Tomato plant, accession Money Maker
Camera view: tilt-top (135 deg); turntable rotation: 150 degrees
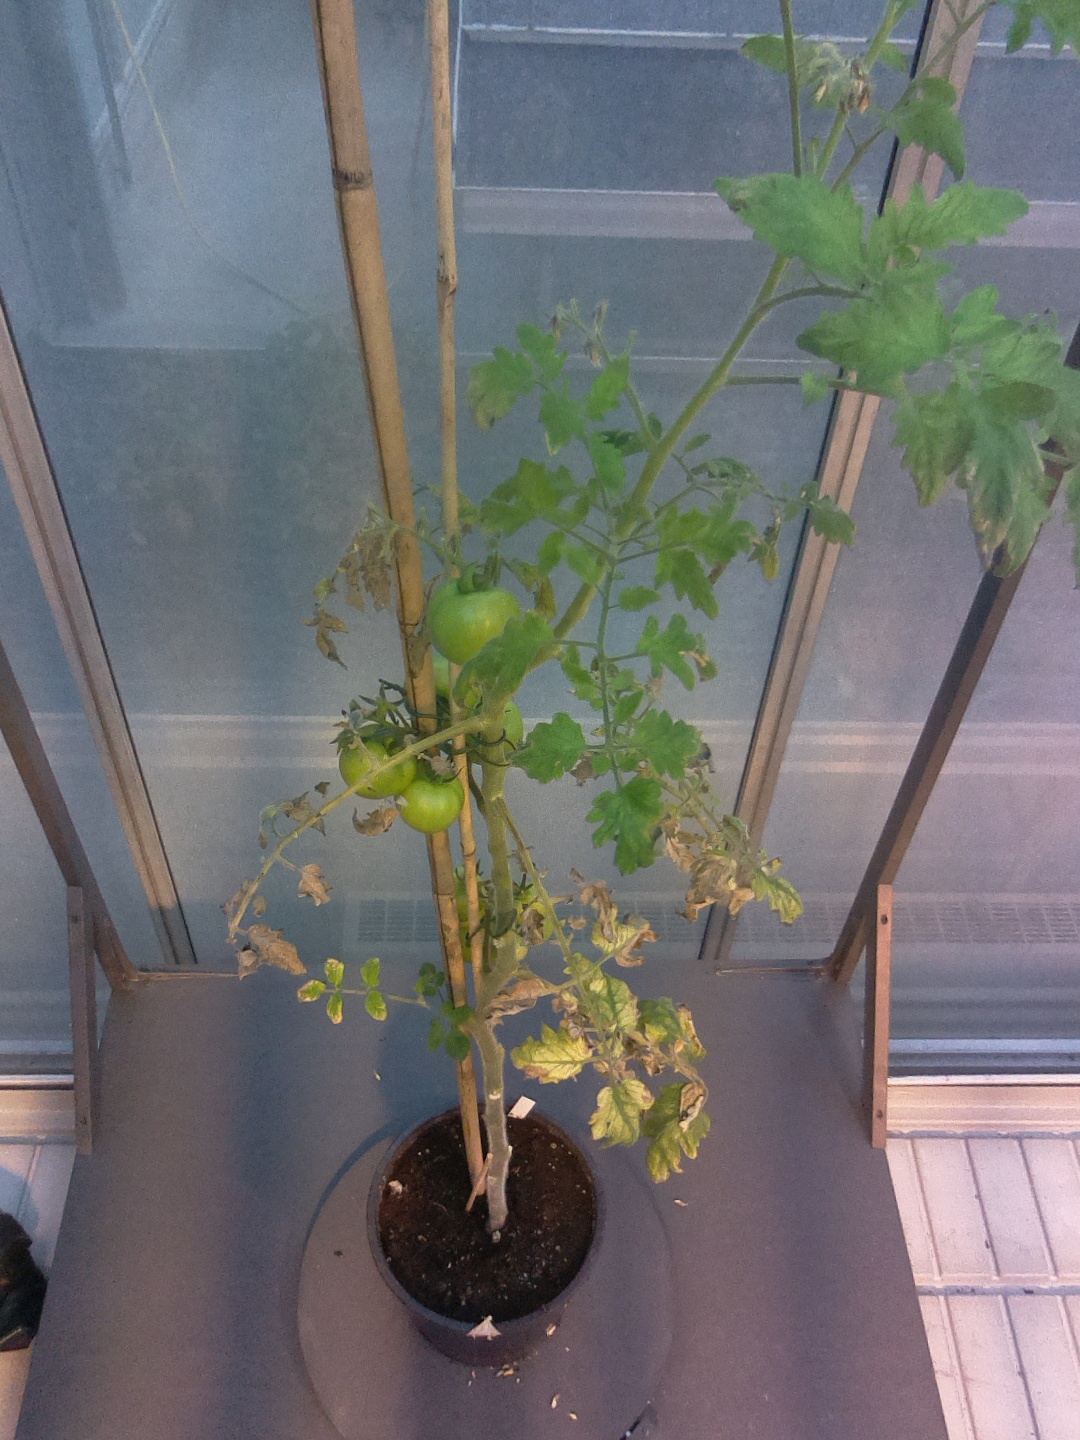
BBCH growth stage 77: 70%-80% of final fruit size